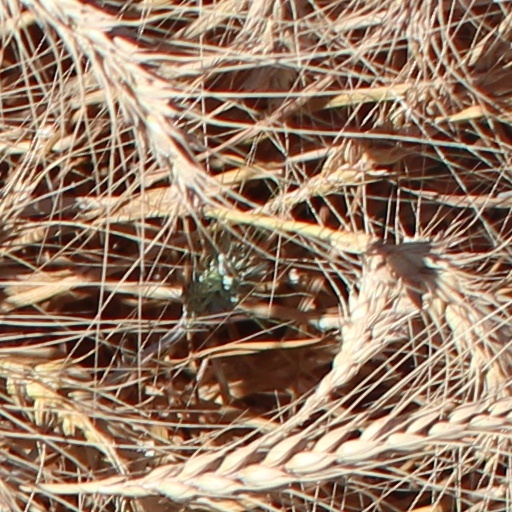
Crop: wheat